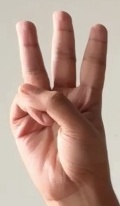
ASL sign: 6